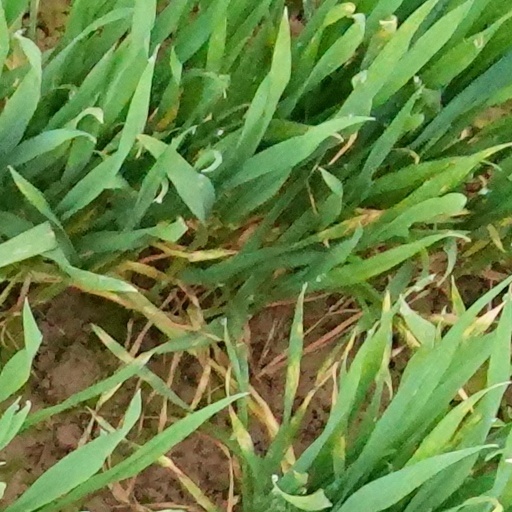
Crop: wheat